USS Nyack (1863)

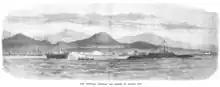
Peruvian ironclad "Loa", aground prior to "Nyack's" arrival at Callao

Over the next five years she cruised the coasts of Panama, Ecuador, Peru, and Chile, protecting American nationals and interests while seeking to avoid direct involvement in armed conflicts between Spain and her former colonies and in bouts of civil unrest. For example, she sailed from Valparaiso on 1 February 1866 for Callao, Peru. Here "Nyack" assisted the Peruvian Navy in towing its ironclad "Loa" off a shoal in the harbor. This might not have been seen as strictly neutral by Spain which was at war with its former colony at the time. "Nyack" went on to Panama City, Panama, arriving on 22 June 1866, but now under the command of Lieutenant Commander Austin Pendergast, Captain Newman having died of "brain fever" on 31 May 1866.